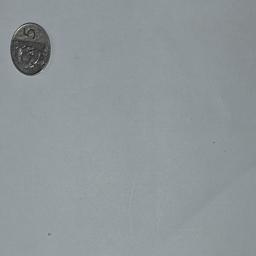
Label: 5_New_Front